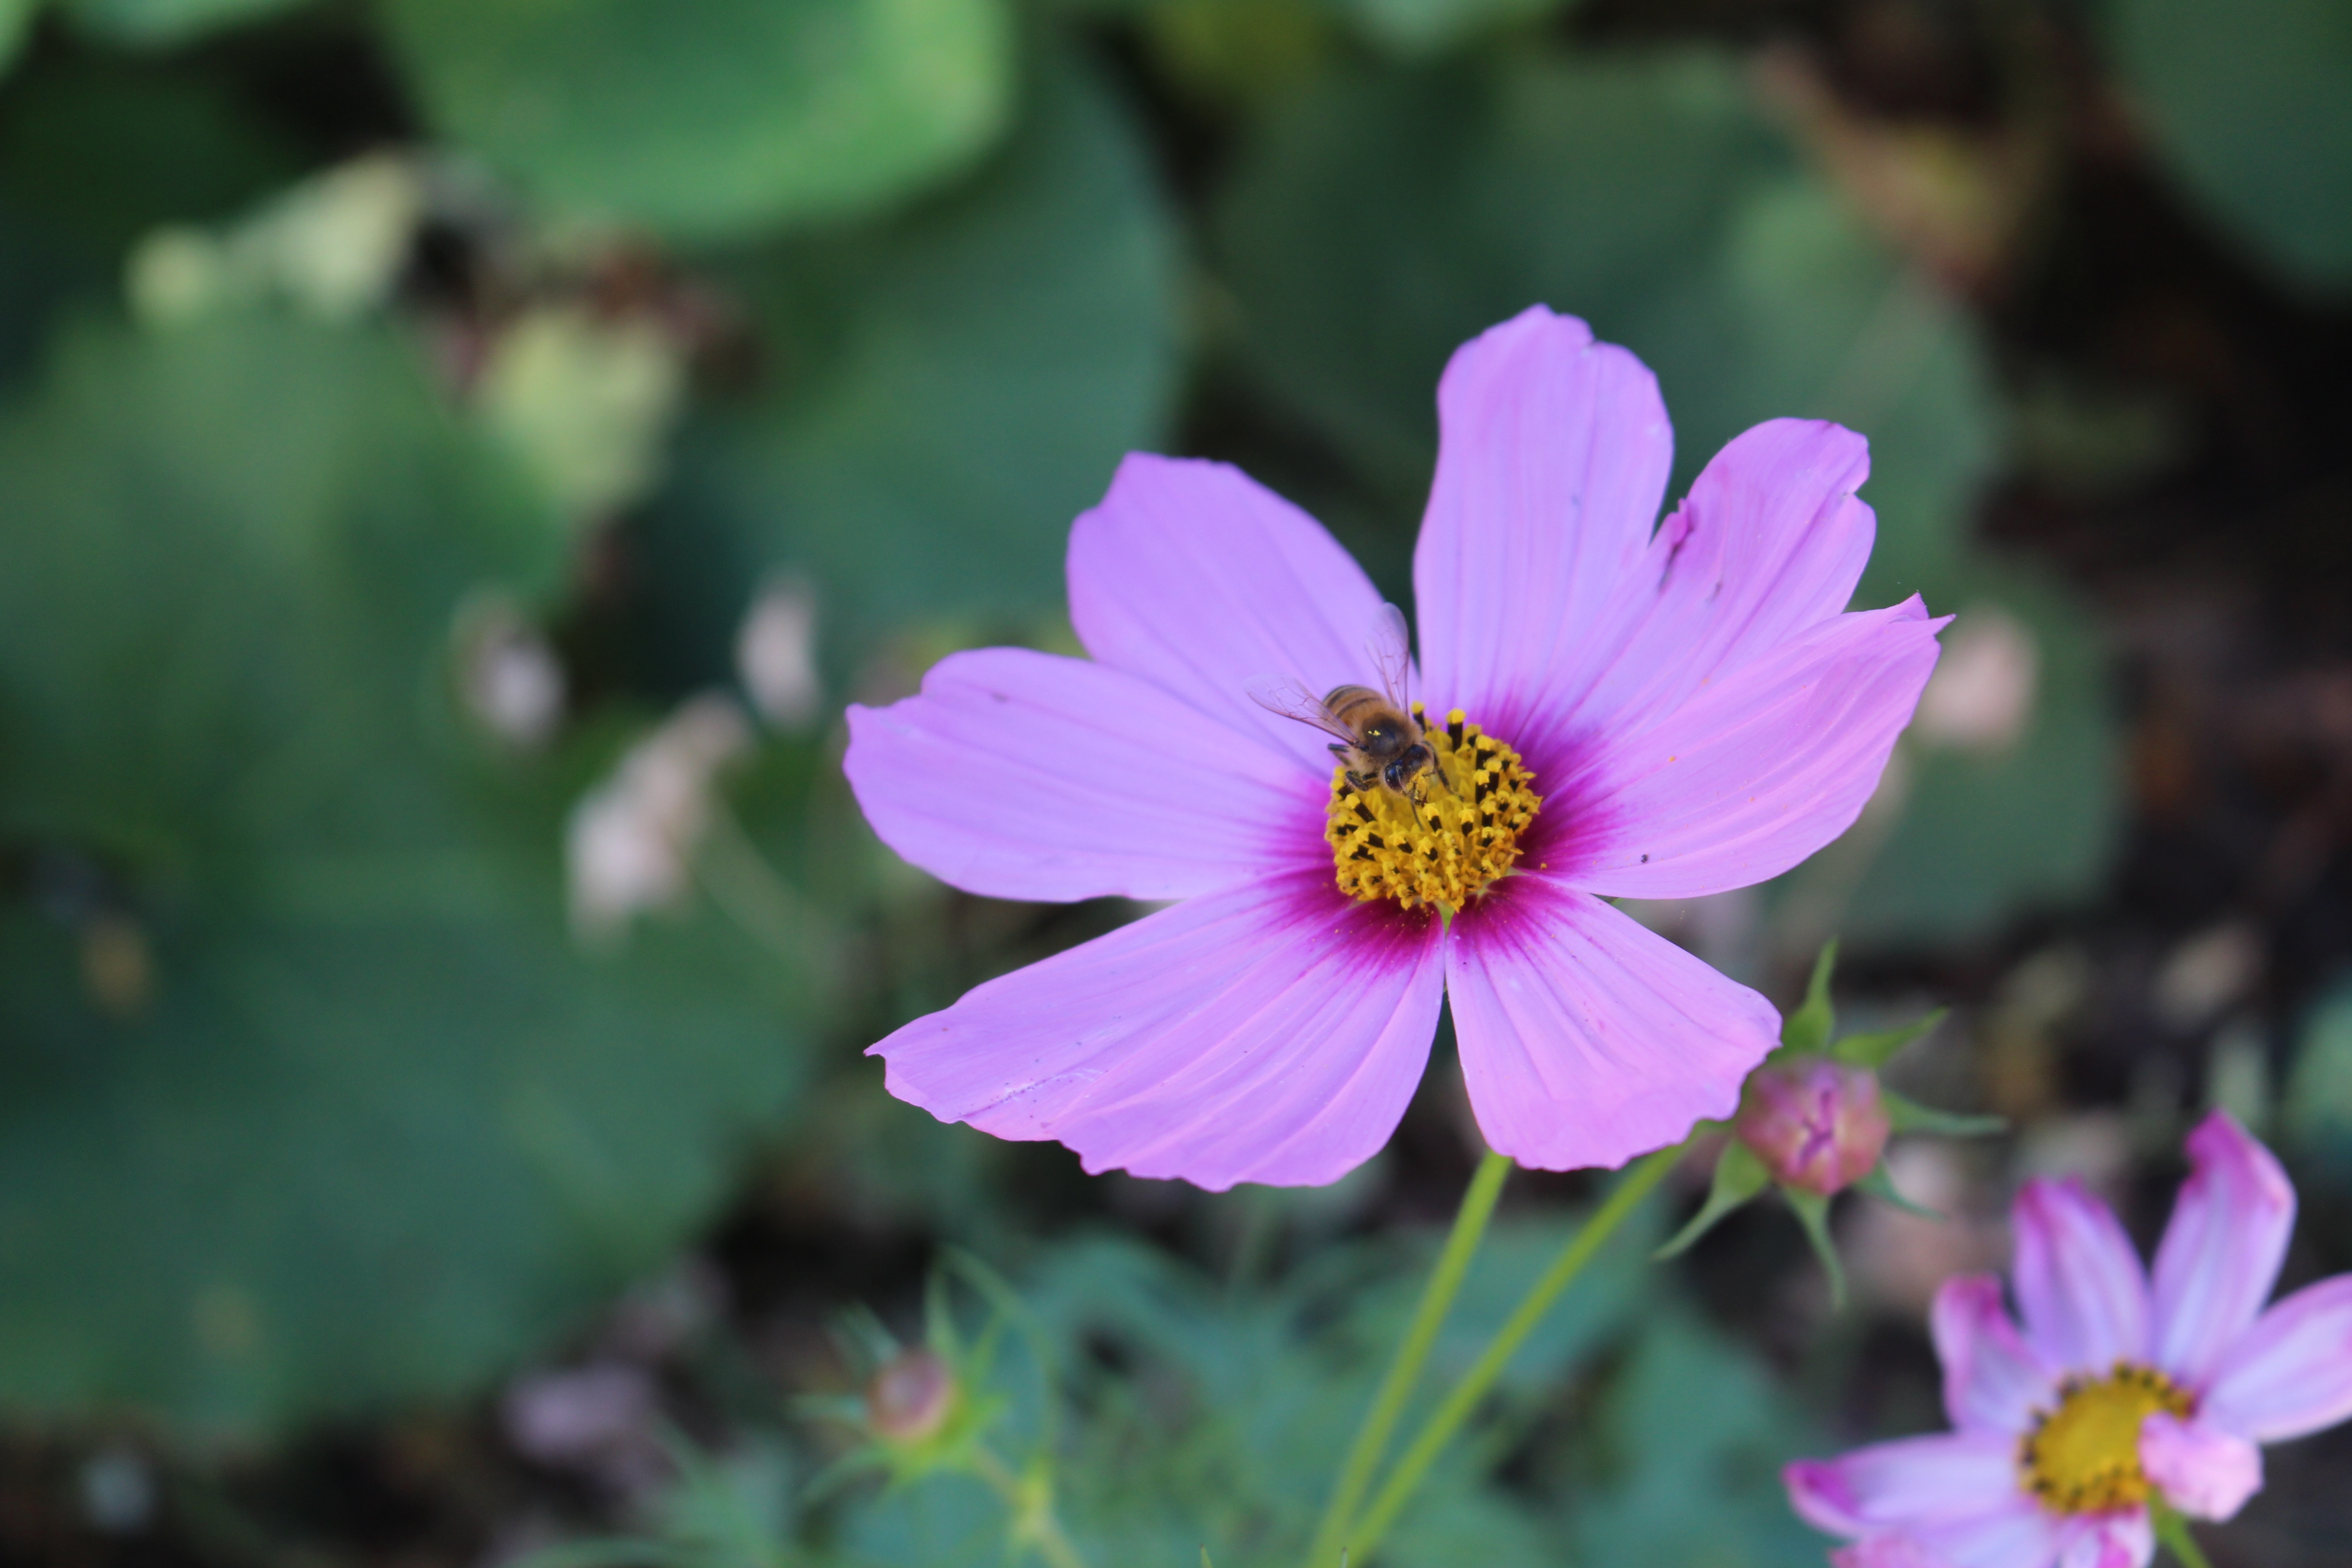
blossom, plant, flower, petal, summer, botany, garden, flora, wildflower, bee, macro photography, cosmea, flowering plant, daisy family, annual plant, land plant, garden cosmos